Depth sounding

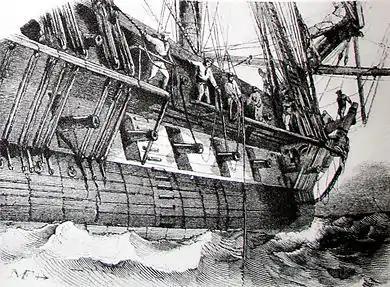
Lead and line sounding

A "sounding line" or "lead line" is a length of thin rope with a plummet, generally of lead, at its end. Regardless of the actual composition of the plummet, it is still called a "lead", often referred to as the lead. Leads were swung, or cast, by a leadsman, usually standing in the chains of a ship, up against the shrouds.